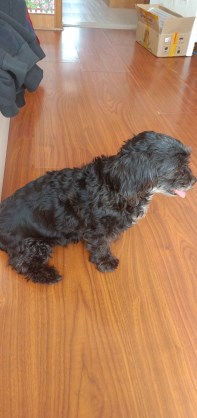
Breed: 2342-n000102-miniature_schnauzer